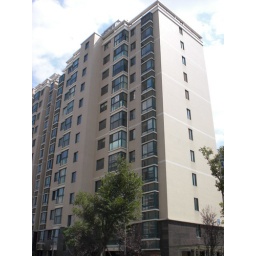
here our building ...we live in the 10th floor